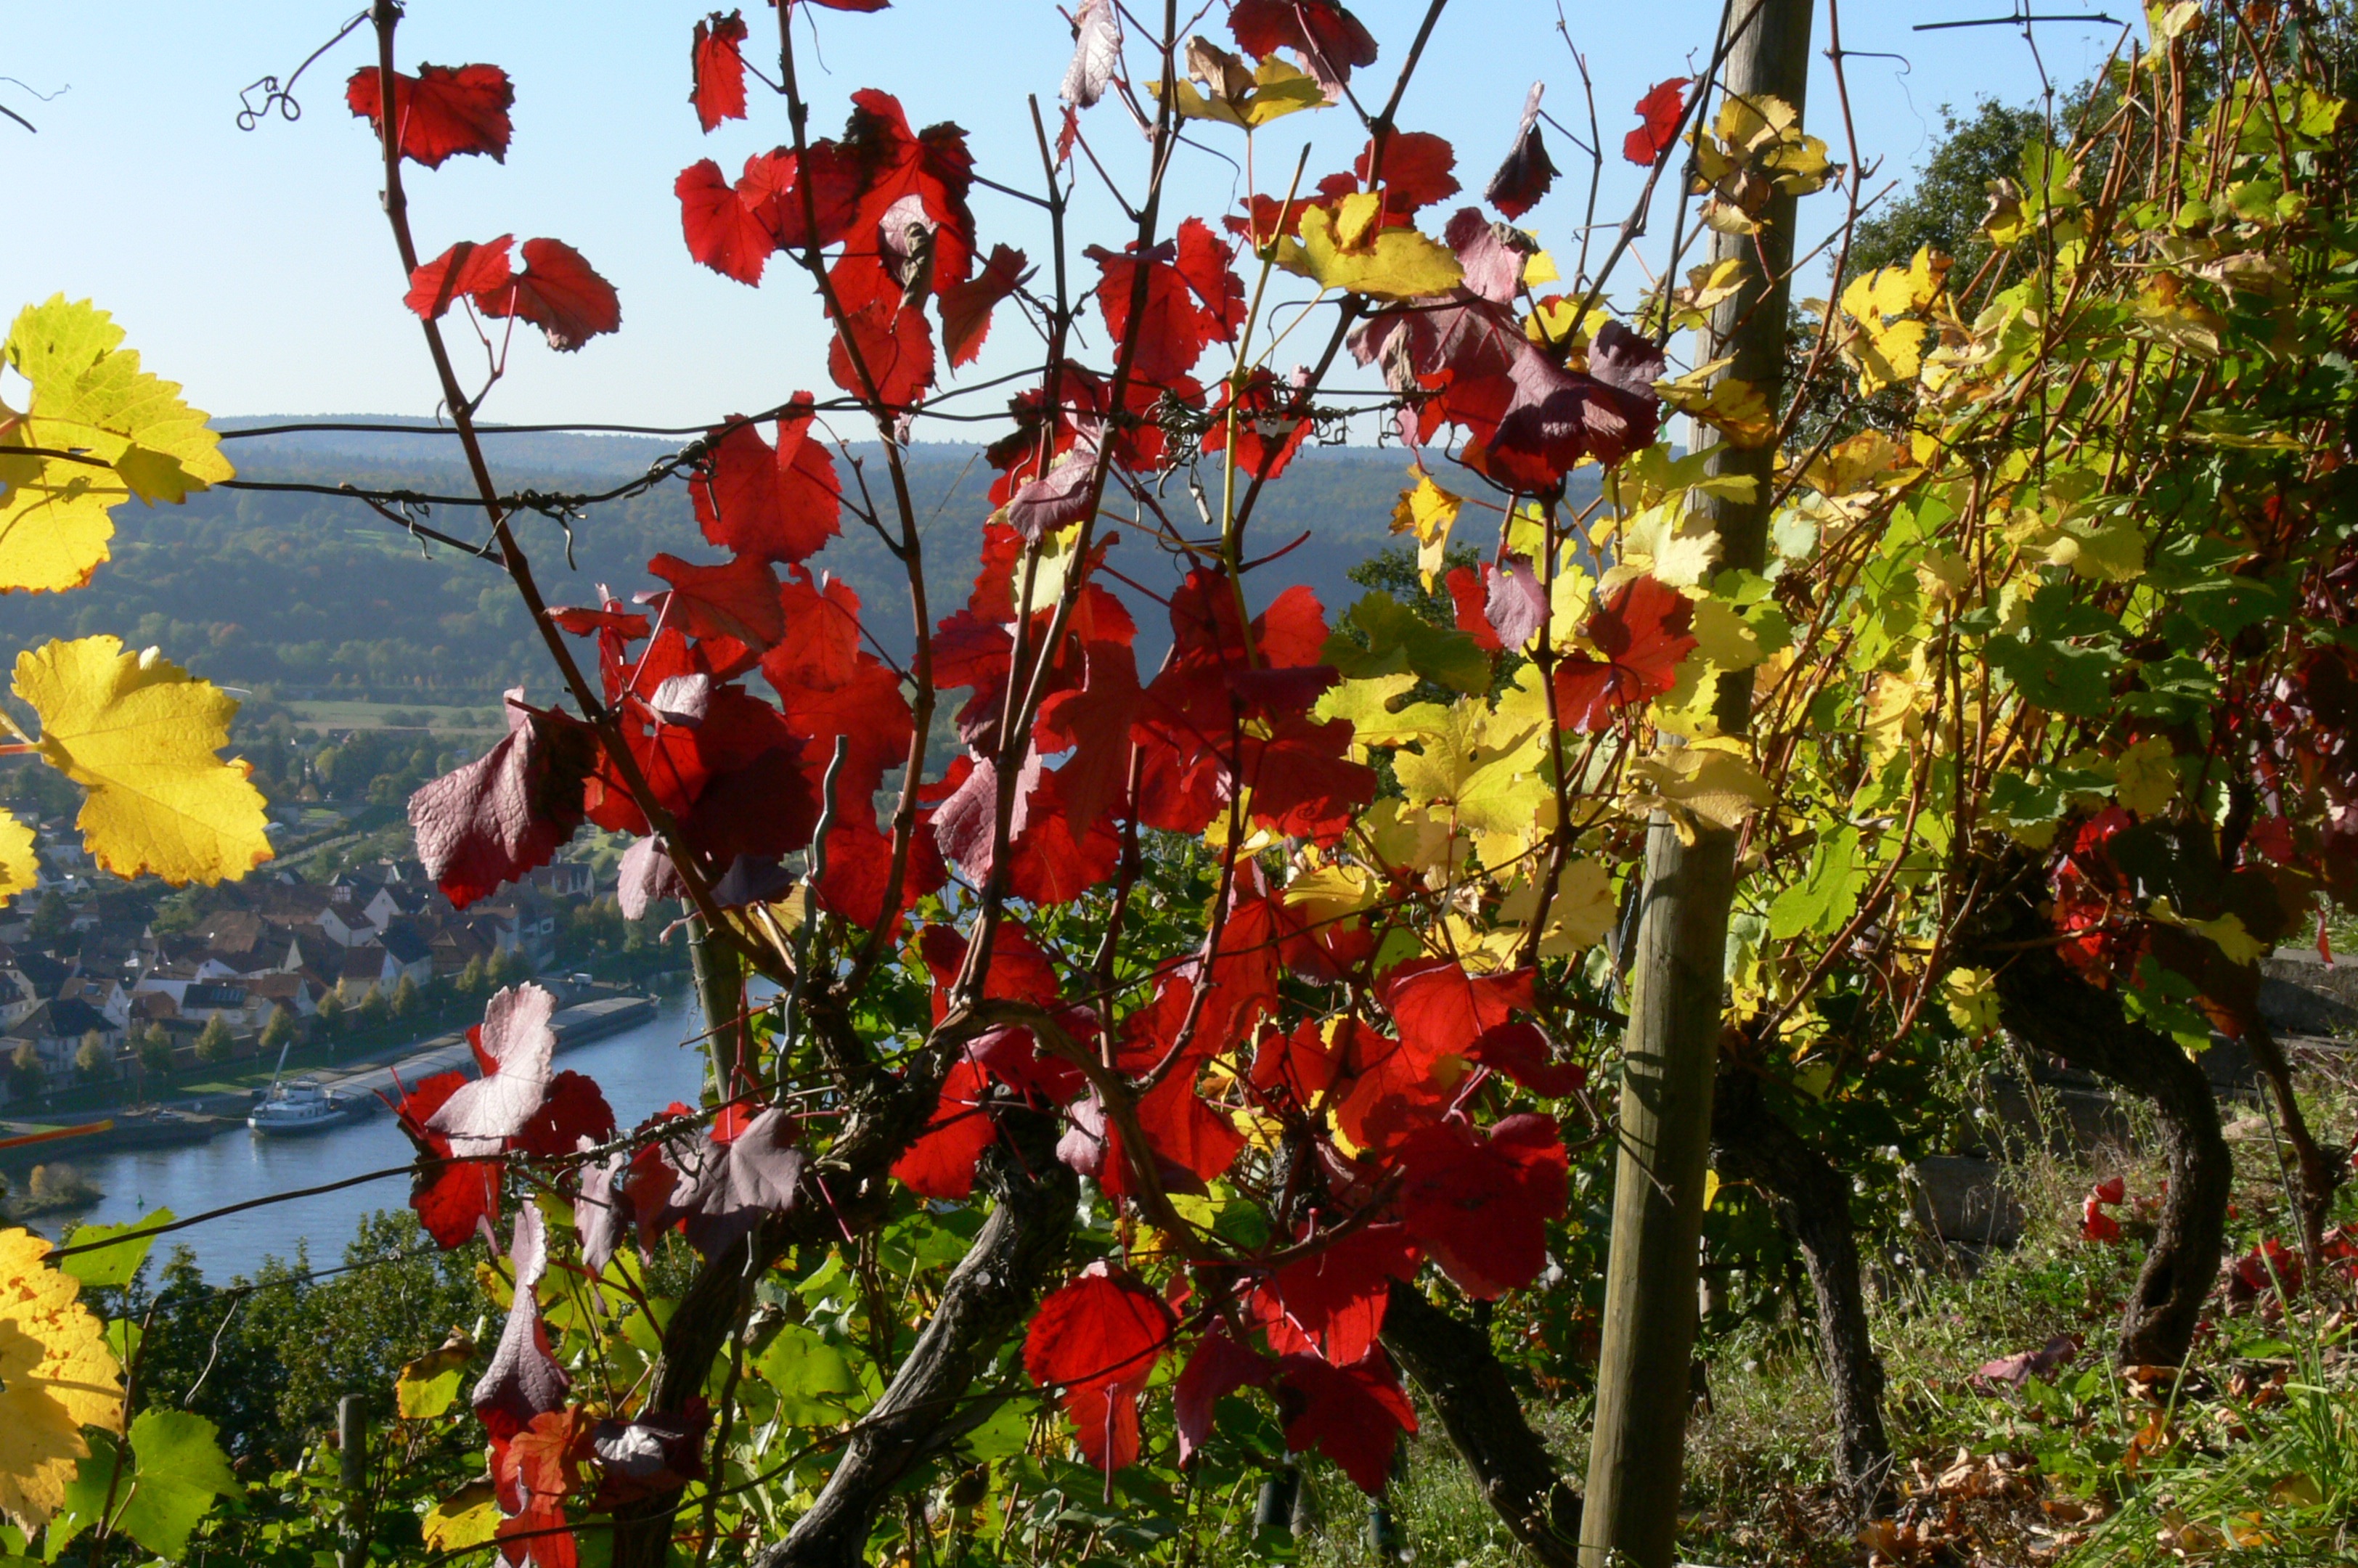
plant, vine, flower, produce, autumn, flora, emerge, vines, floristry, autumn colours, vine leaves, flowering plant, land plant